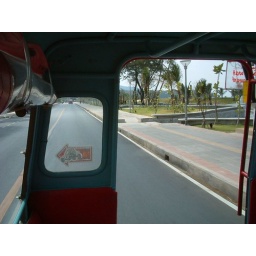
From the car window in the world